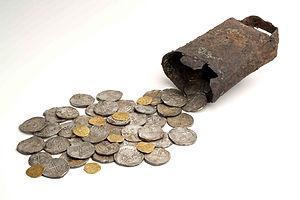
Le Trésor de Gazteluberri est un ensemble de 52 monnaies de différents matériaux découvert en 1960 et enterré à la fin du XVIᵉ siècle ou au début du XVIIᵉ siècle. Il a été découvert à Segura, commune du Guipuscoa. Le trésor est désormais conservé au musée archéologique national de Madrid.